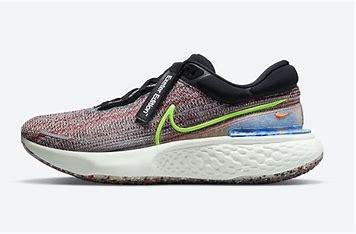
Brand: Nike
Model: Zoomx Invincible Run Flyknit